Space Raiders (video game)

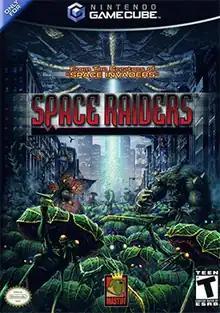
North American GameCube cover art

Space Raiders, known as Space Invaders: Invasion Day outside North America, is a 2002 third-person shooter video game developed by Taito, a remake of the original 1978 "Space Invaders" arcade game from its creators. Re-imagined for the sixth generation home consoles, "Space Invaders: Invasion Day" takes the surface-to-air shooting action of the original title and puts it into a third-person urban street setting on the GameCube (Japan and North America) and PlayStation 2 (the latter only in Japan and Europe). This update features detailed opening cinematics of the alien invasion, story and survival modes, boss battles and three playable characters, each with their own backstory.